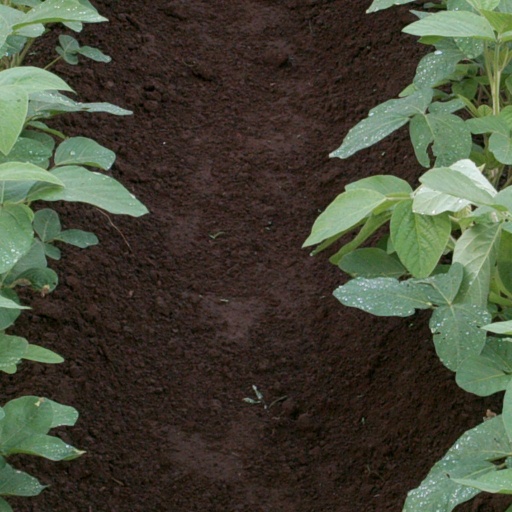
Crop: soybean